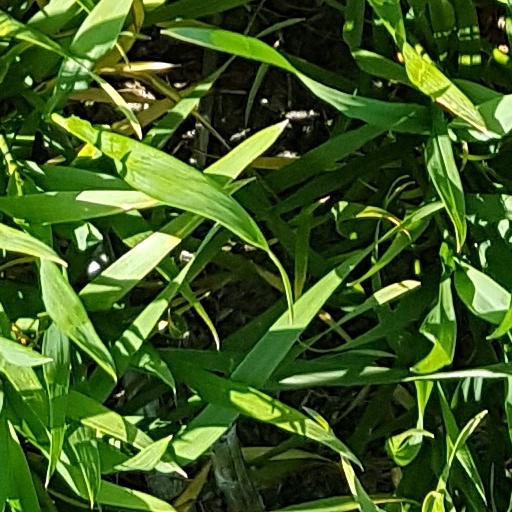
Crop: wheat